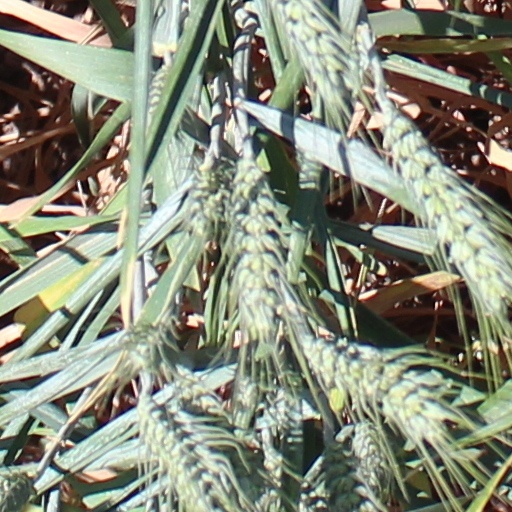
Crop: wheat